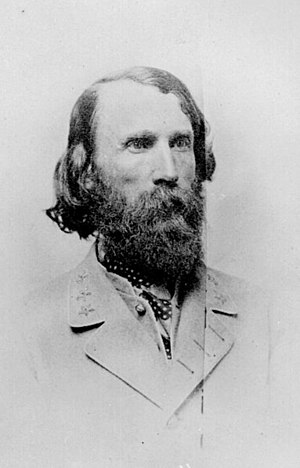
Ambrose Powell Hill
Ambrose Powell Hill
Ambrose Powell Hill, var general for Sydstaterne i den amerikanske borgerkrig. Han blev hurtigt kendt som leder af "Hill's Light Division," - Hill's Lette Division - og blev en af Stonewall Jacksons dygtigste underordnede. Senere kommanderede han et korps under Robert E. Lee i Army of Northern Virginia, indtil han døde i kamp lige inden krigens slutning.